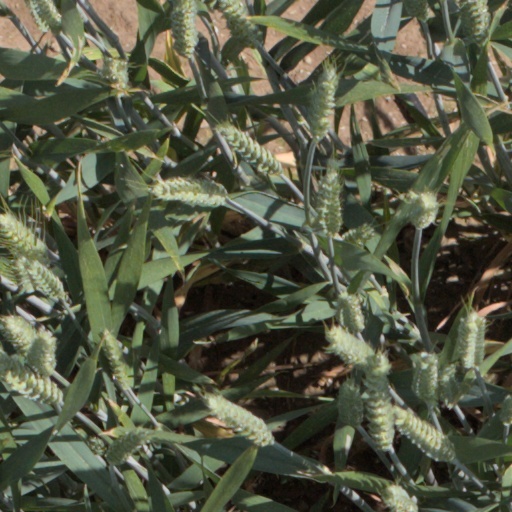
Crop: wheat